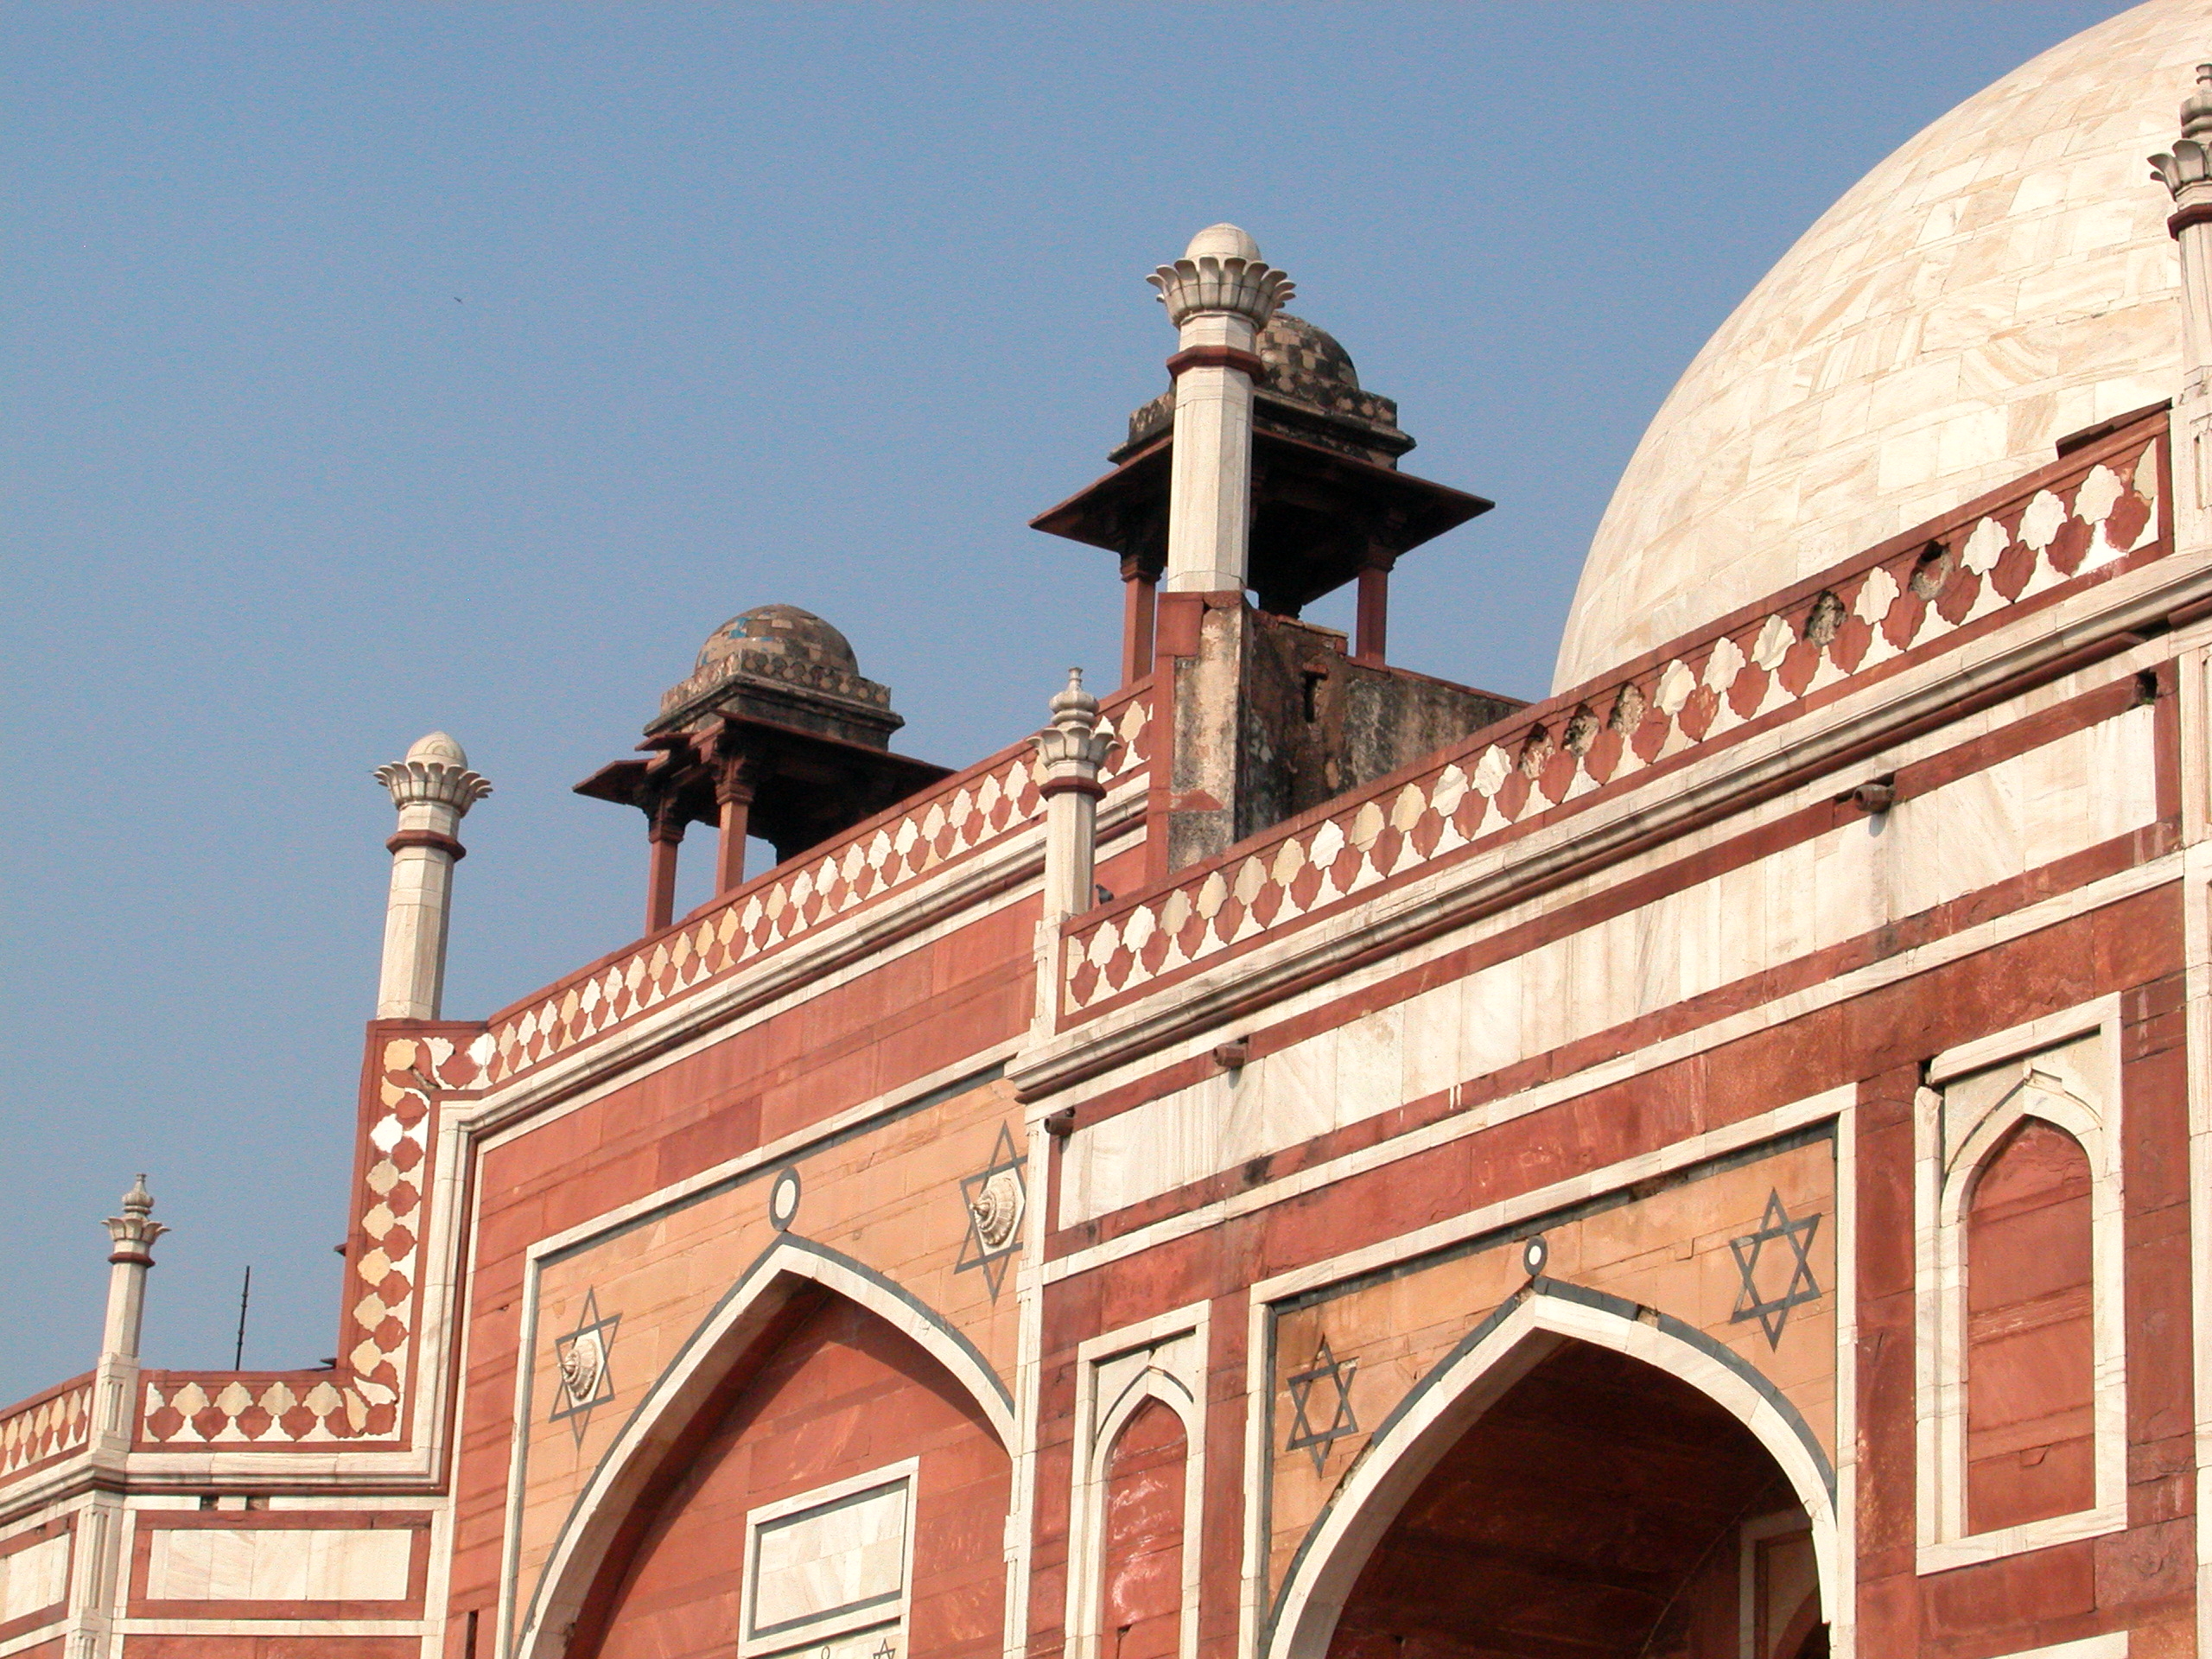
architecture, town, building, palace, high, landmark, facade, church, place of worship, ruins, monastery, synagogue, history, hires, india, tomb, hi, res, delhi, unescoworldheritage, humayuns, ancient history